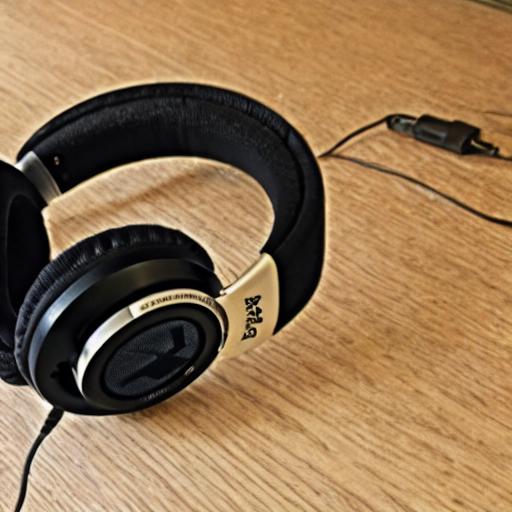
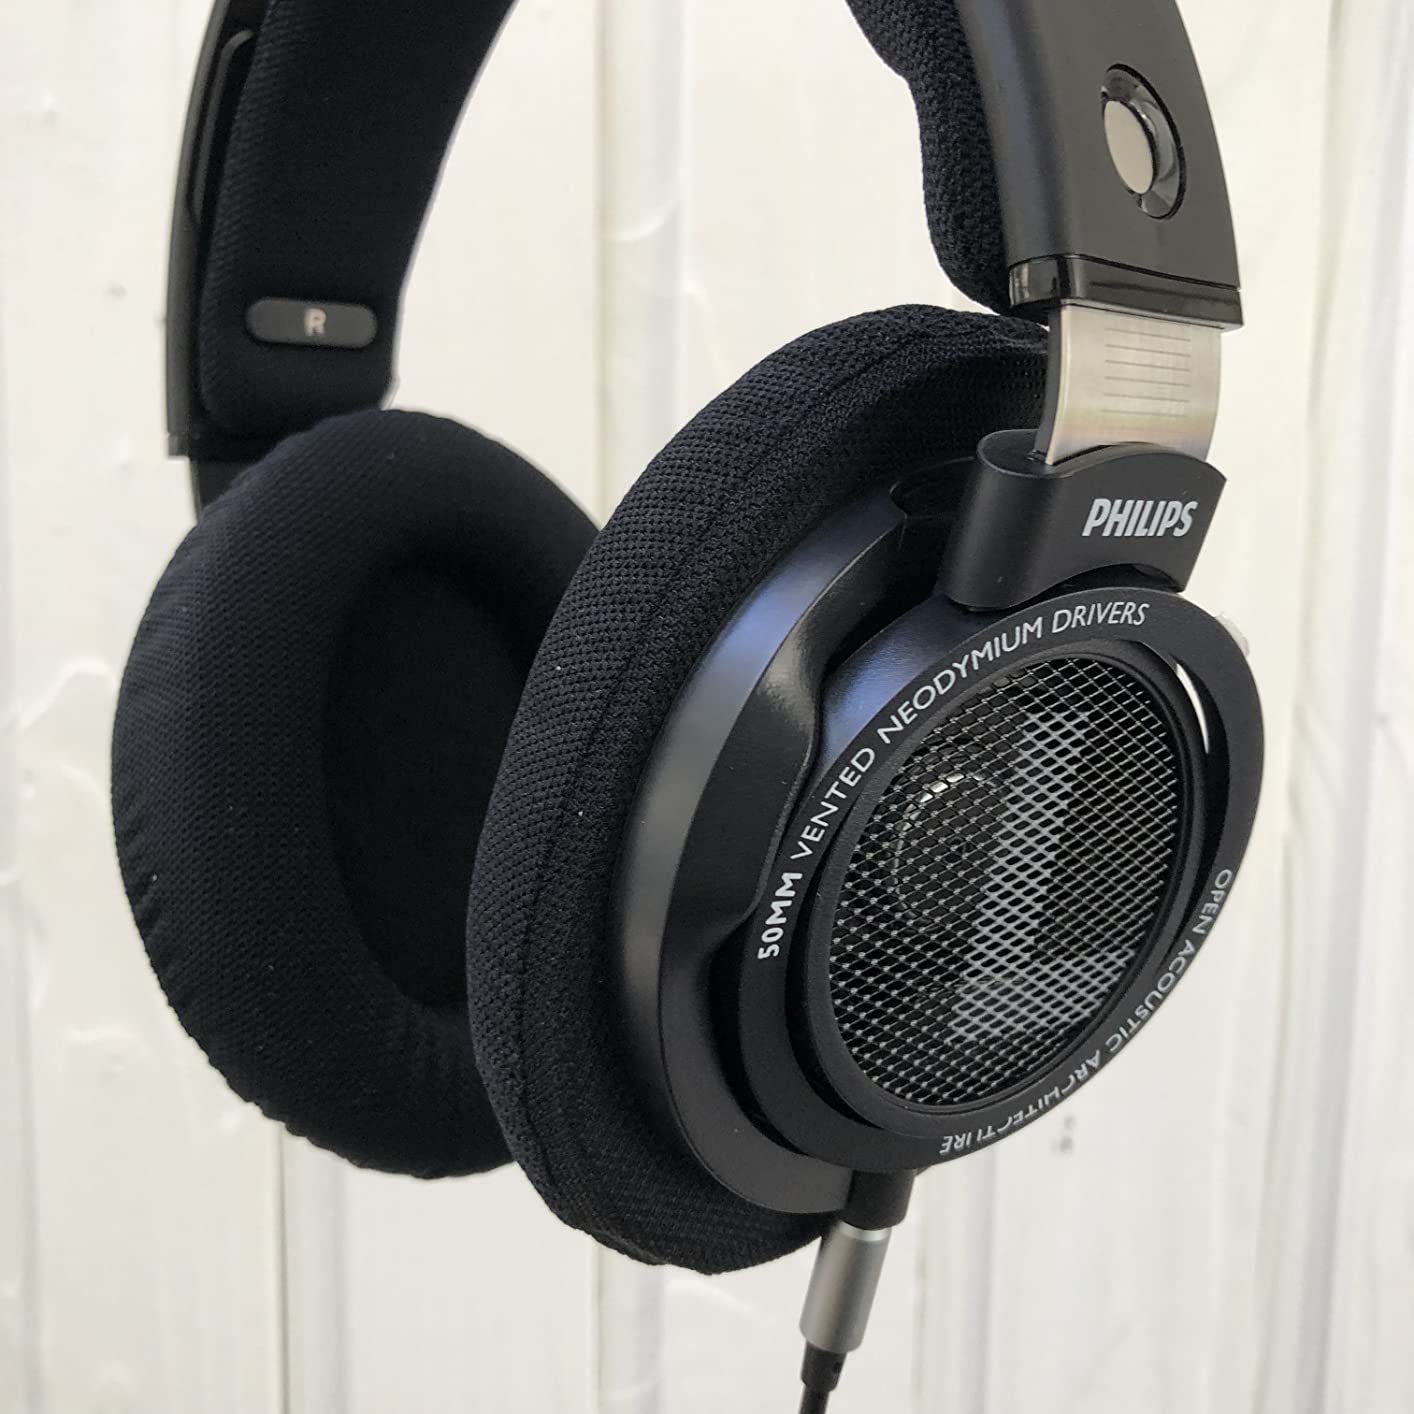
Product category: headphones
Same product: no